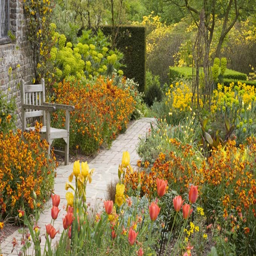
person were engrossed in the creation of the garden